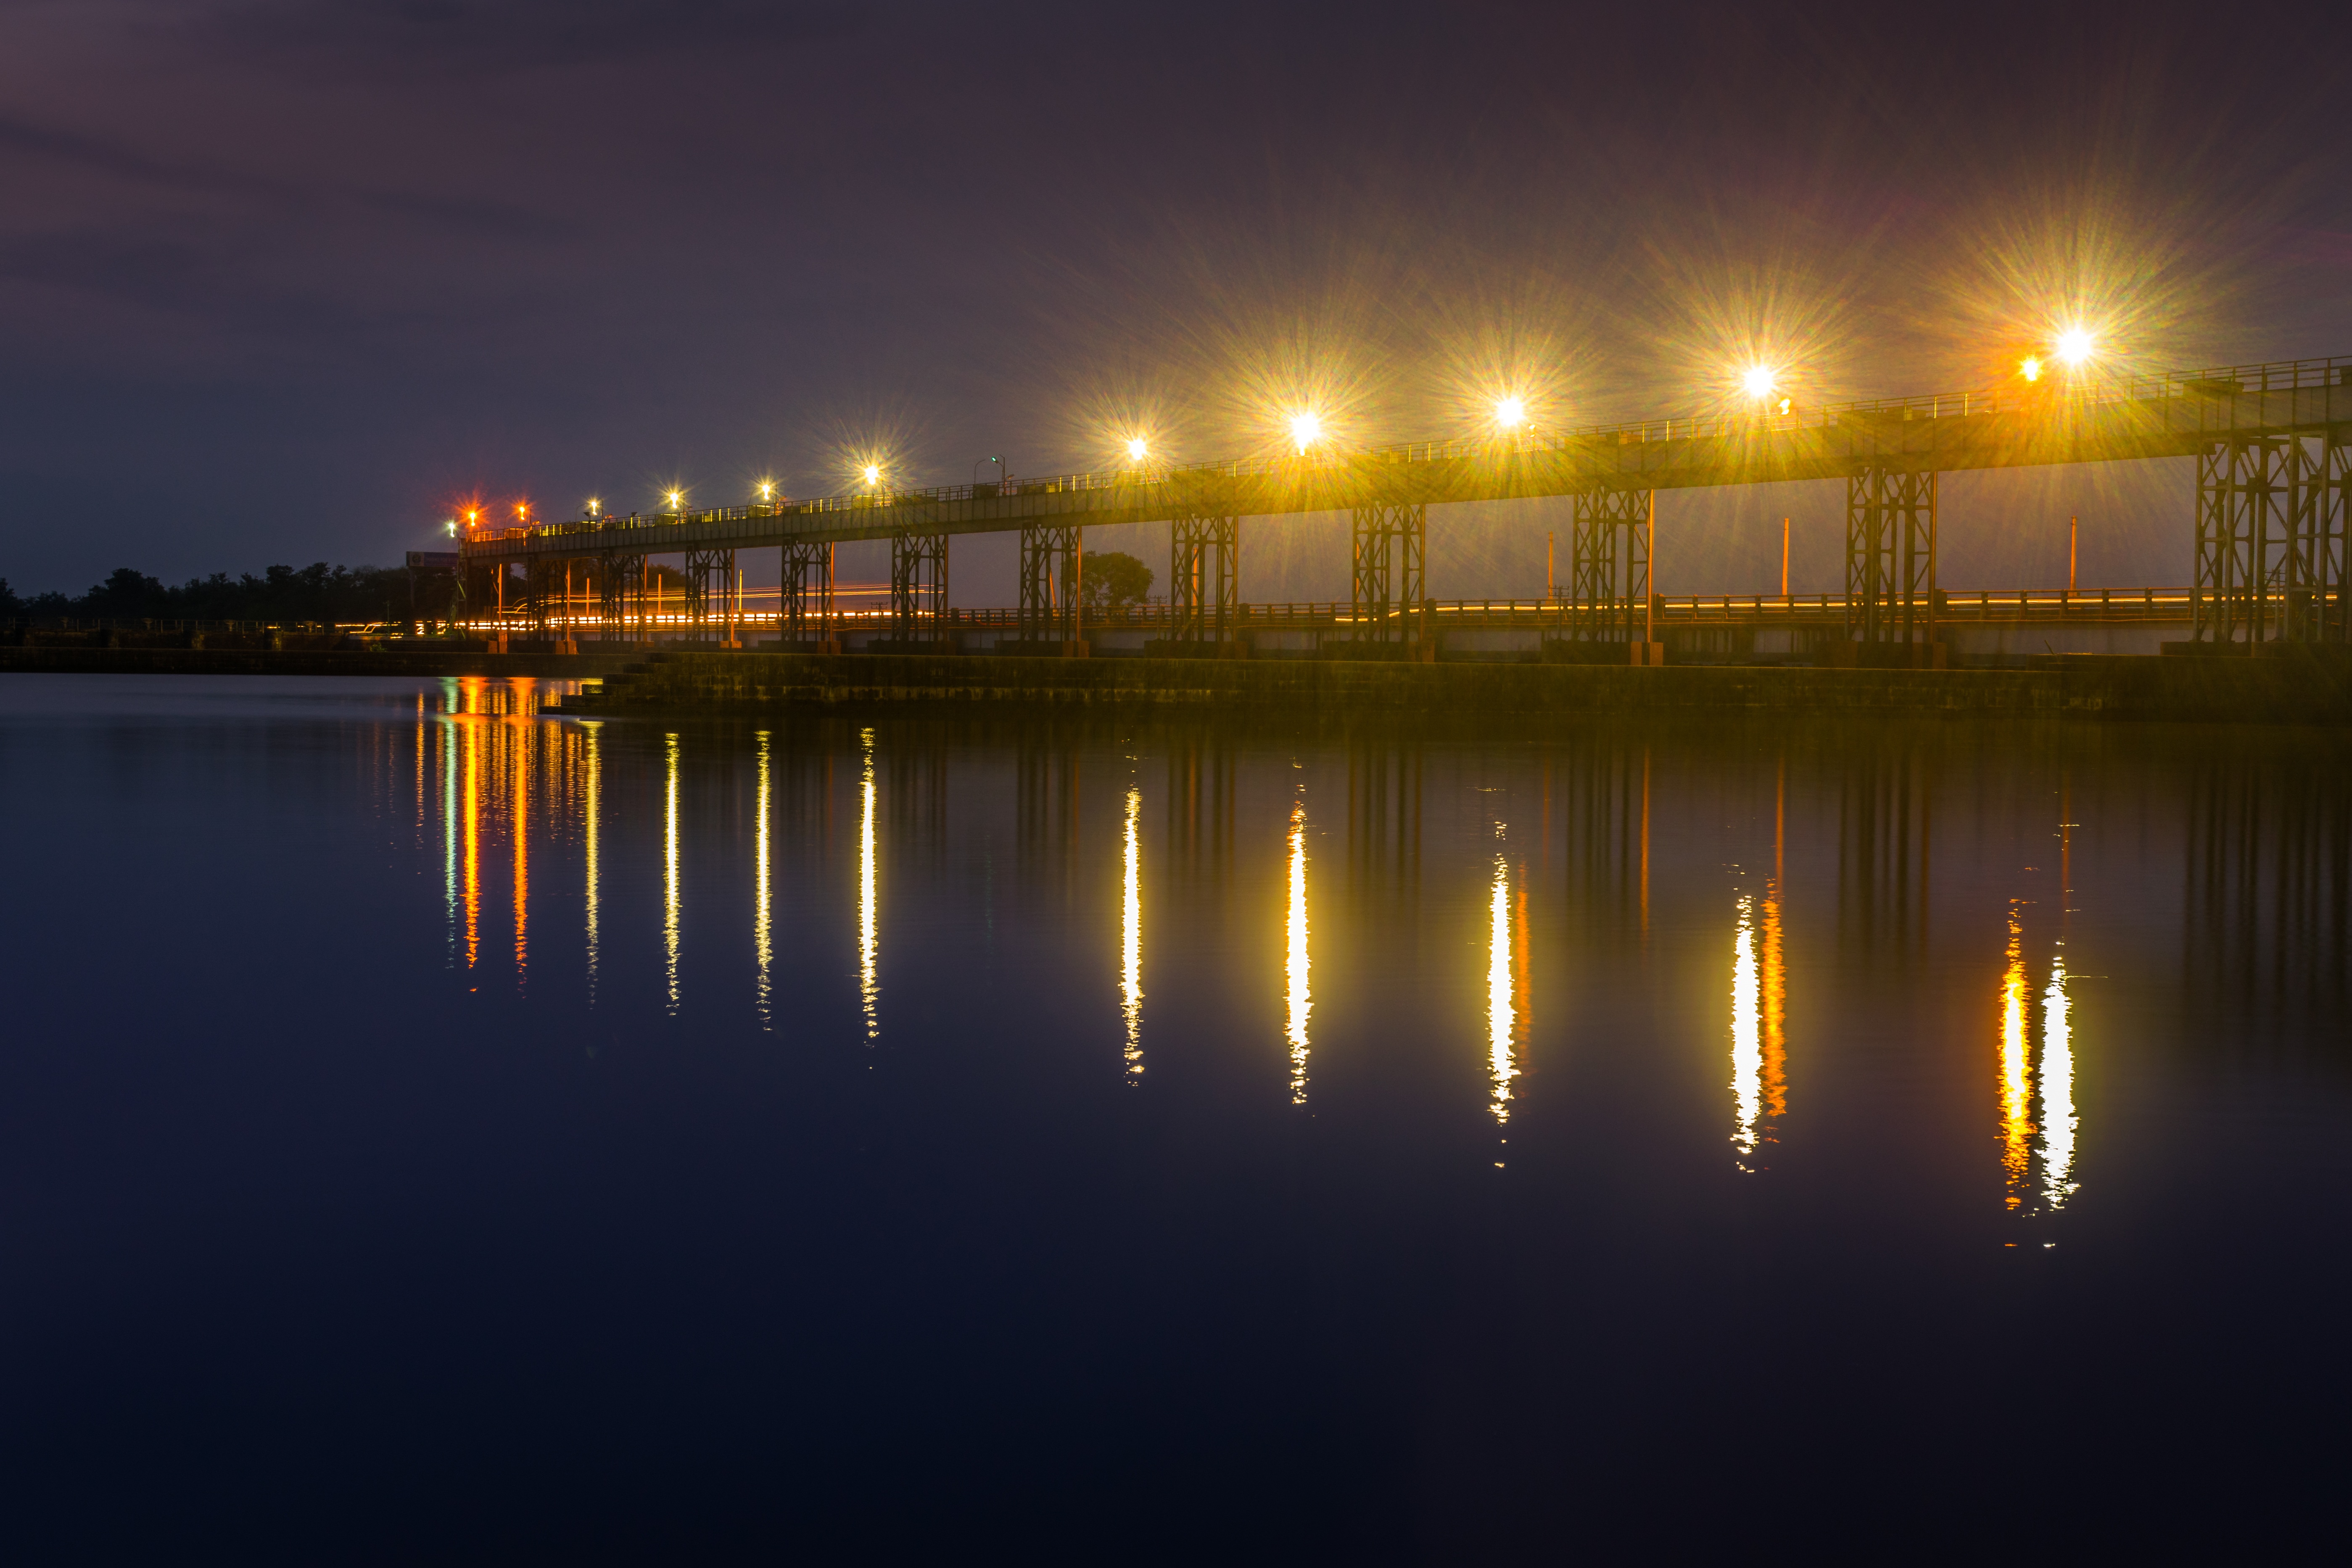
water, horizon, light, cloud, sky, sunrise, sunset, road, bridge, skyline, night, sunlight, morning, dawn, photo, cityscape, dark, dusk, evening, reflection, darkness, blue, black, yellow, lighting, reflect, moving, picture, interesting, perfect, atmospheric phenomenon